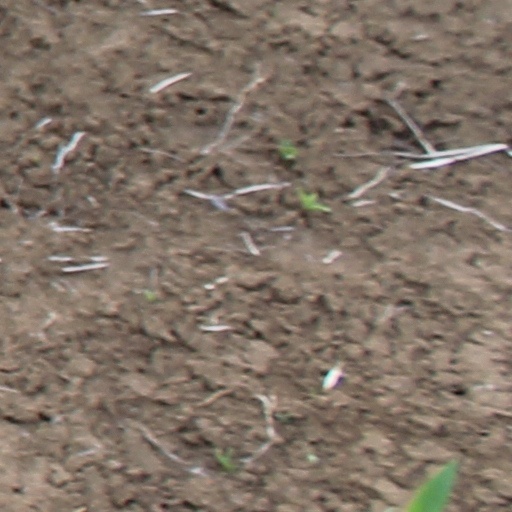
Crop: wheat